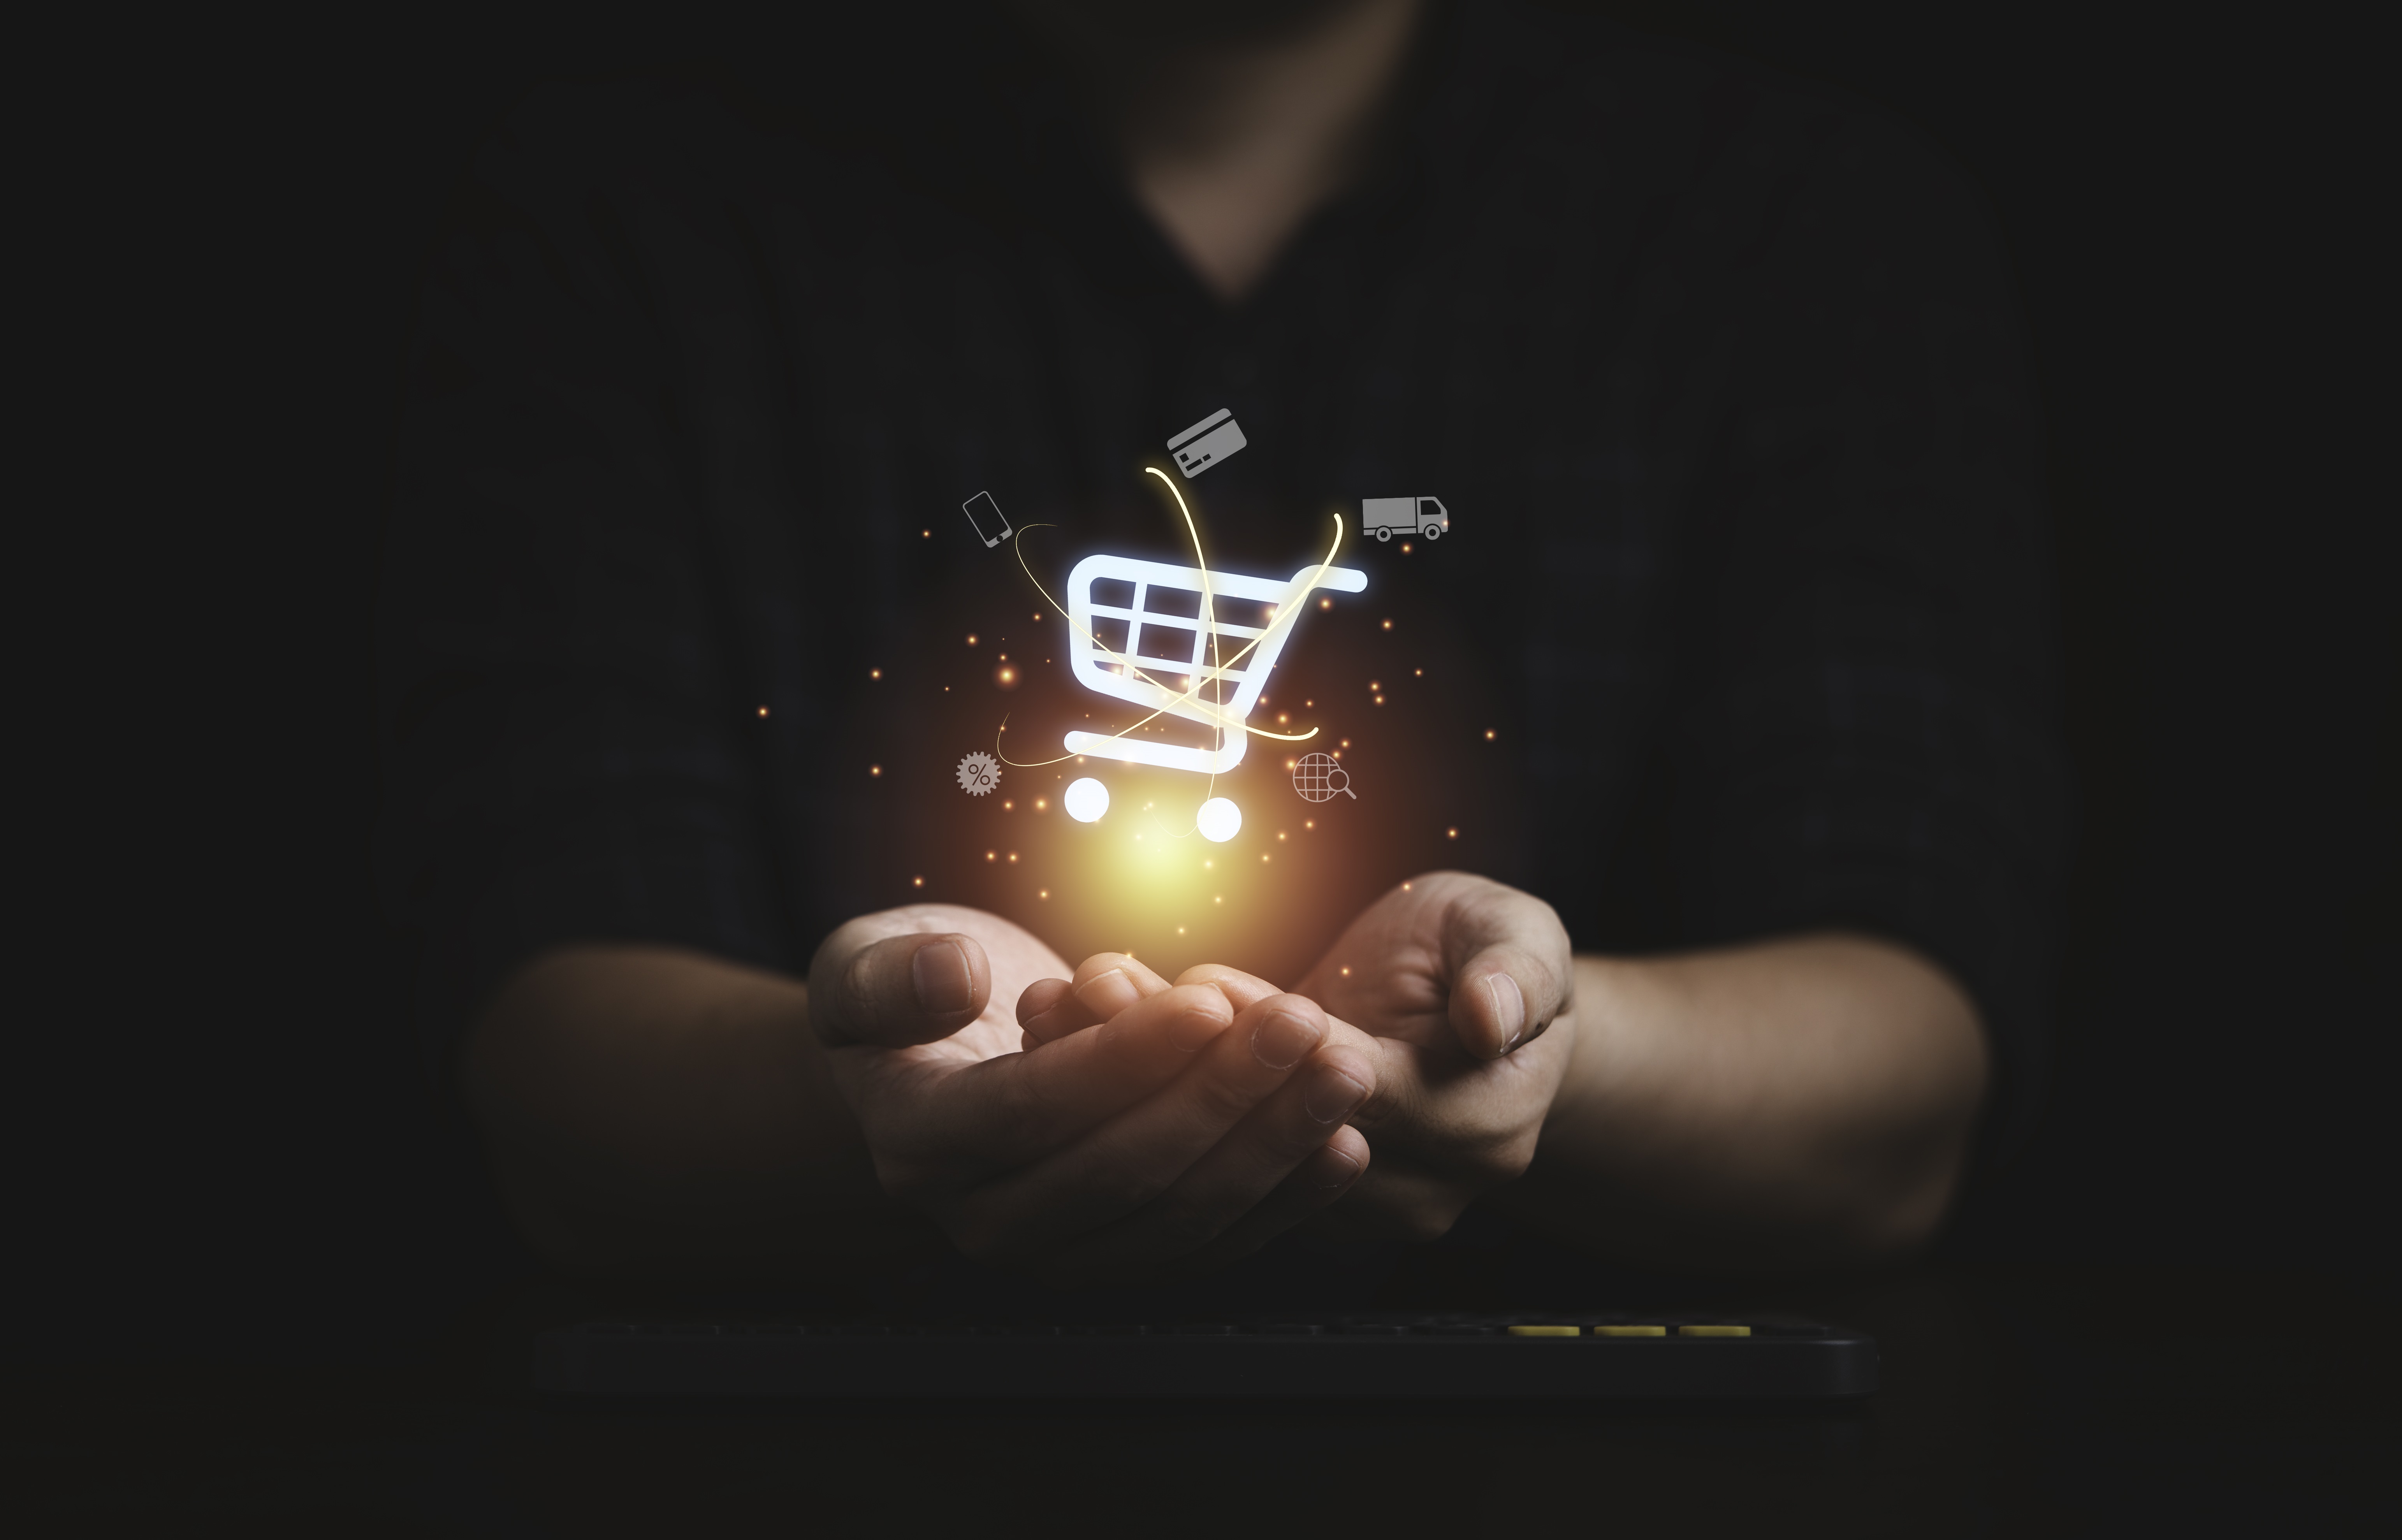
website, automotive lighting, gesture, finger, flash photography, headlamp, heat, window, sky, glass, space, darkness, automotive design, art, event, wrist, font, helmet, still life photography, light fixture, room, night, fashion accessory, midnight, toy, thumb